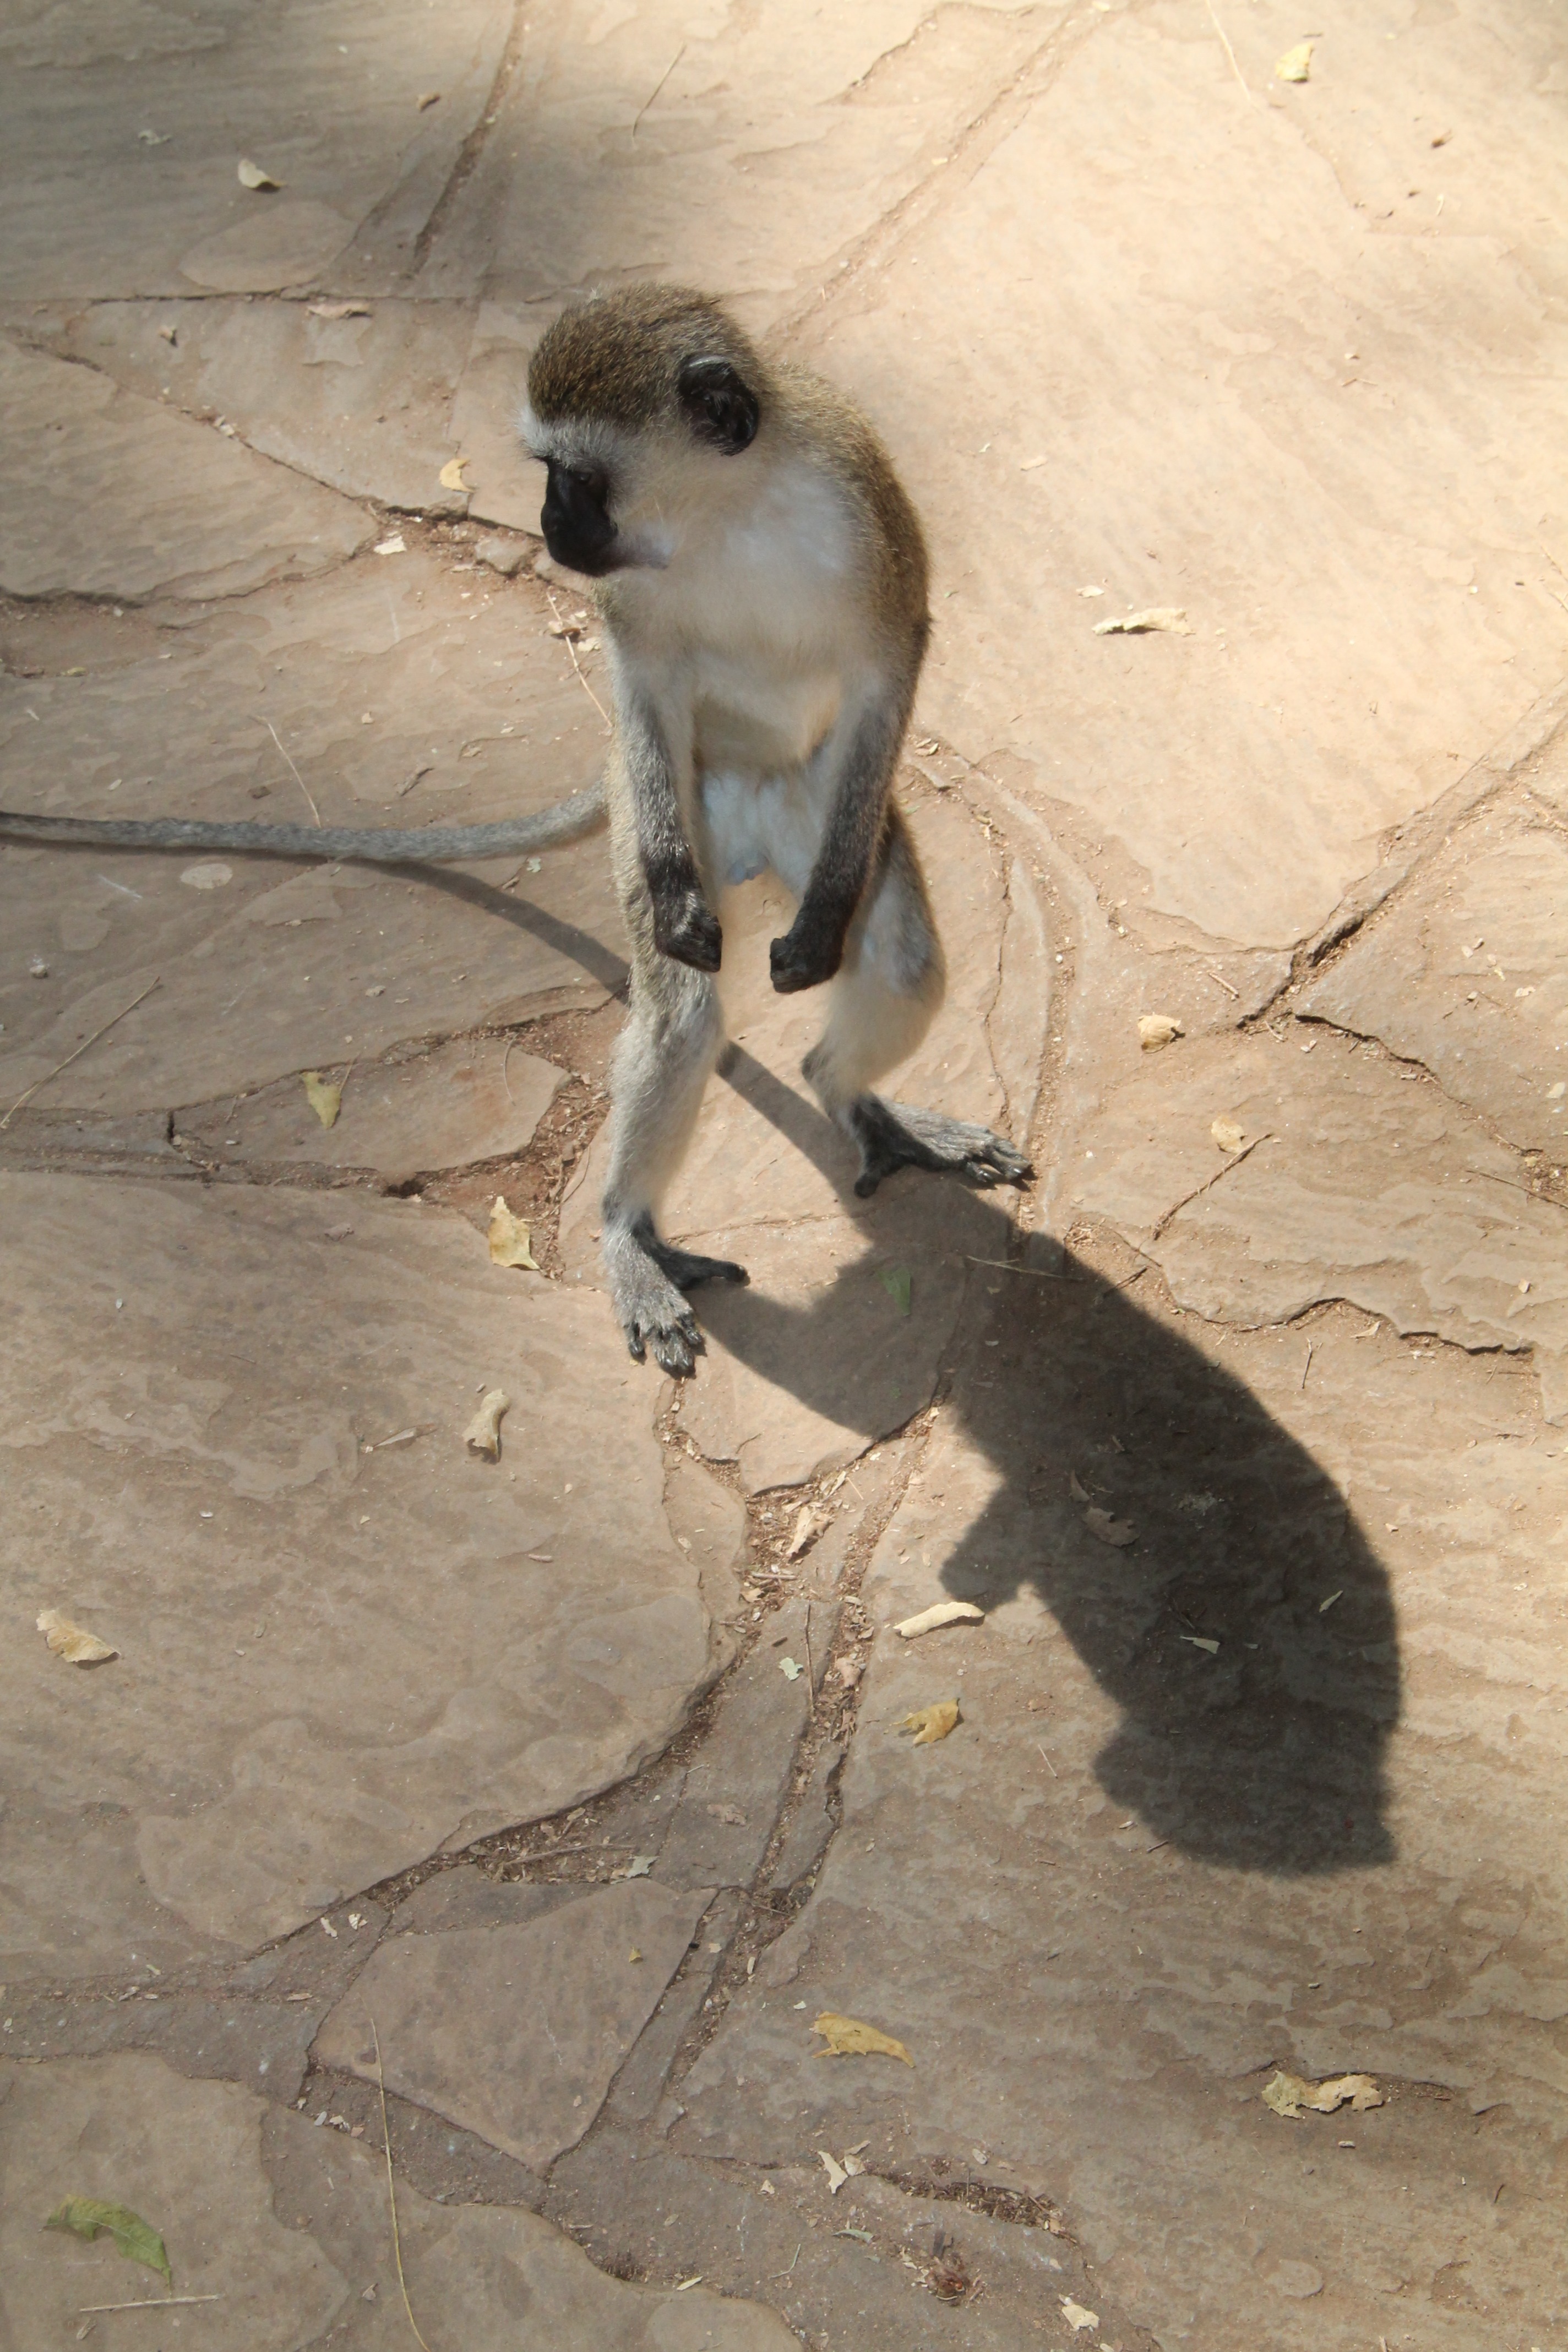
outdoor, wilderness, animal, cute, wildlife, environment, zoo, biology, africa, park, mammal, monkey, fauna, primate, ecology, zoology, mammals, vertebrate, funny, creature, conservation, exotic, habitat, meerkat, kenia